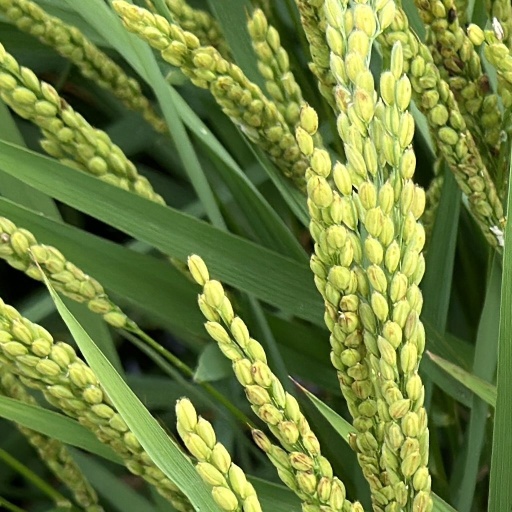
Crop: rice